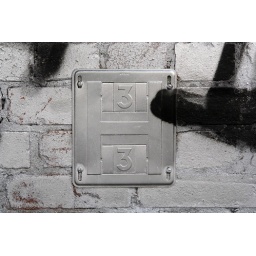
fire hydrant sign under silver paint